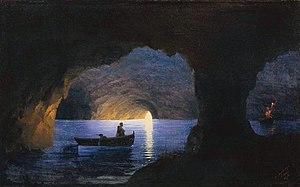
L'hydrogéologie, également nommée hydrologie souterraine et plus rarement géohydrologie, est la science qui étudie l'eau souterraine. Son domaine d'étude repose essentiellement sur deux branches des sciences de la terre, la géologie et l'hydrologie, mais aussi sur de nombreuses autres branches comme la géostatistique, la physique, la chimie, la biologie, la géochimie, l'hydrochimie, la géophysique, l'hydrodynamique, l'hydraulique souterraine, l'analyse numérique ainsi que des techniques de modélisation. À ce titre, l'hydrogéologie est par excellence une science interdisciplinaire.